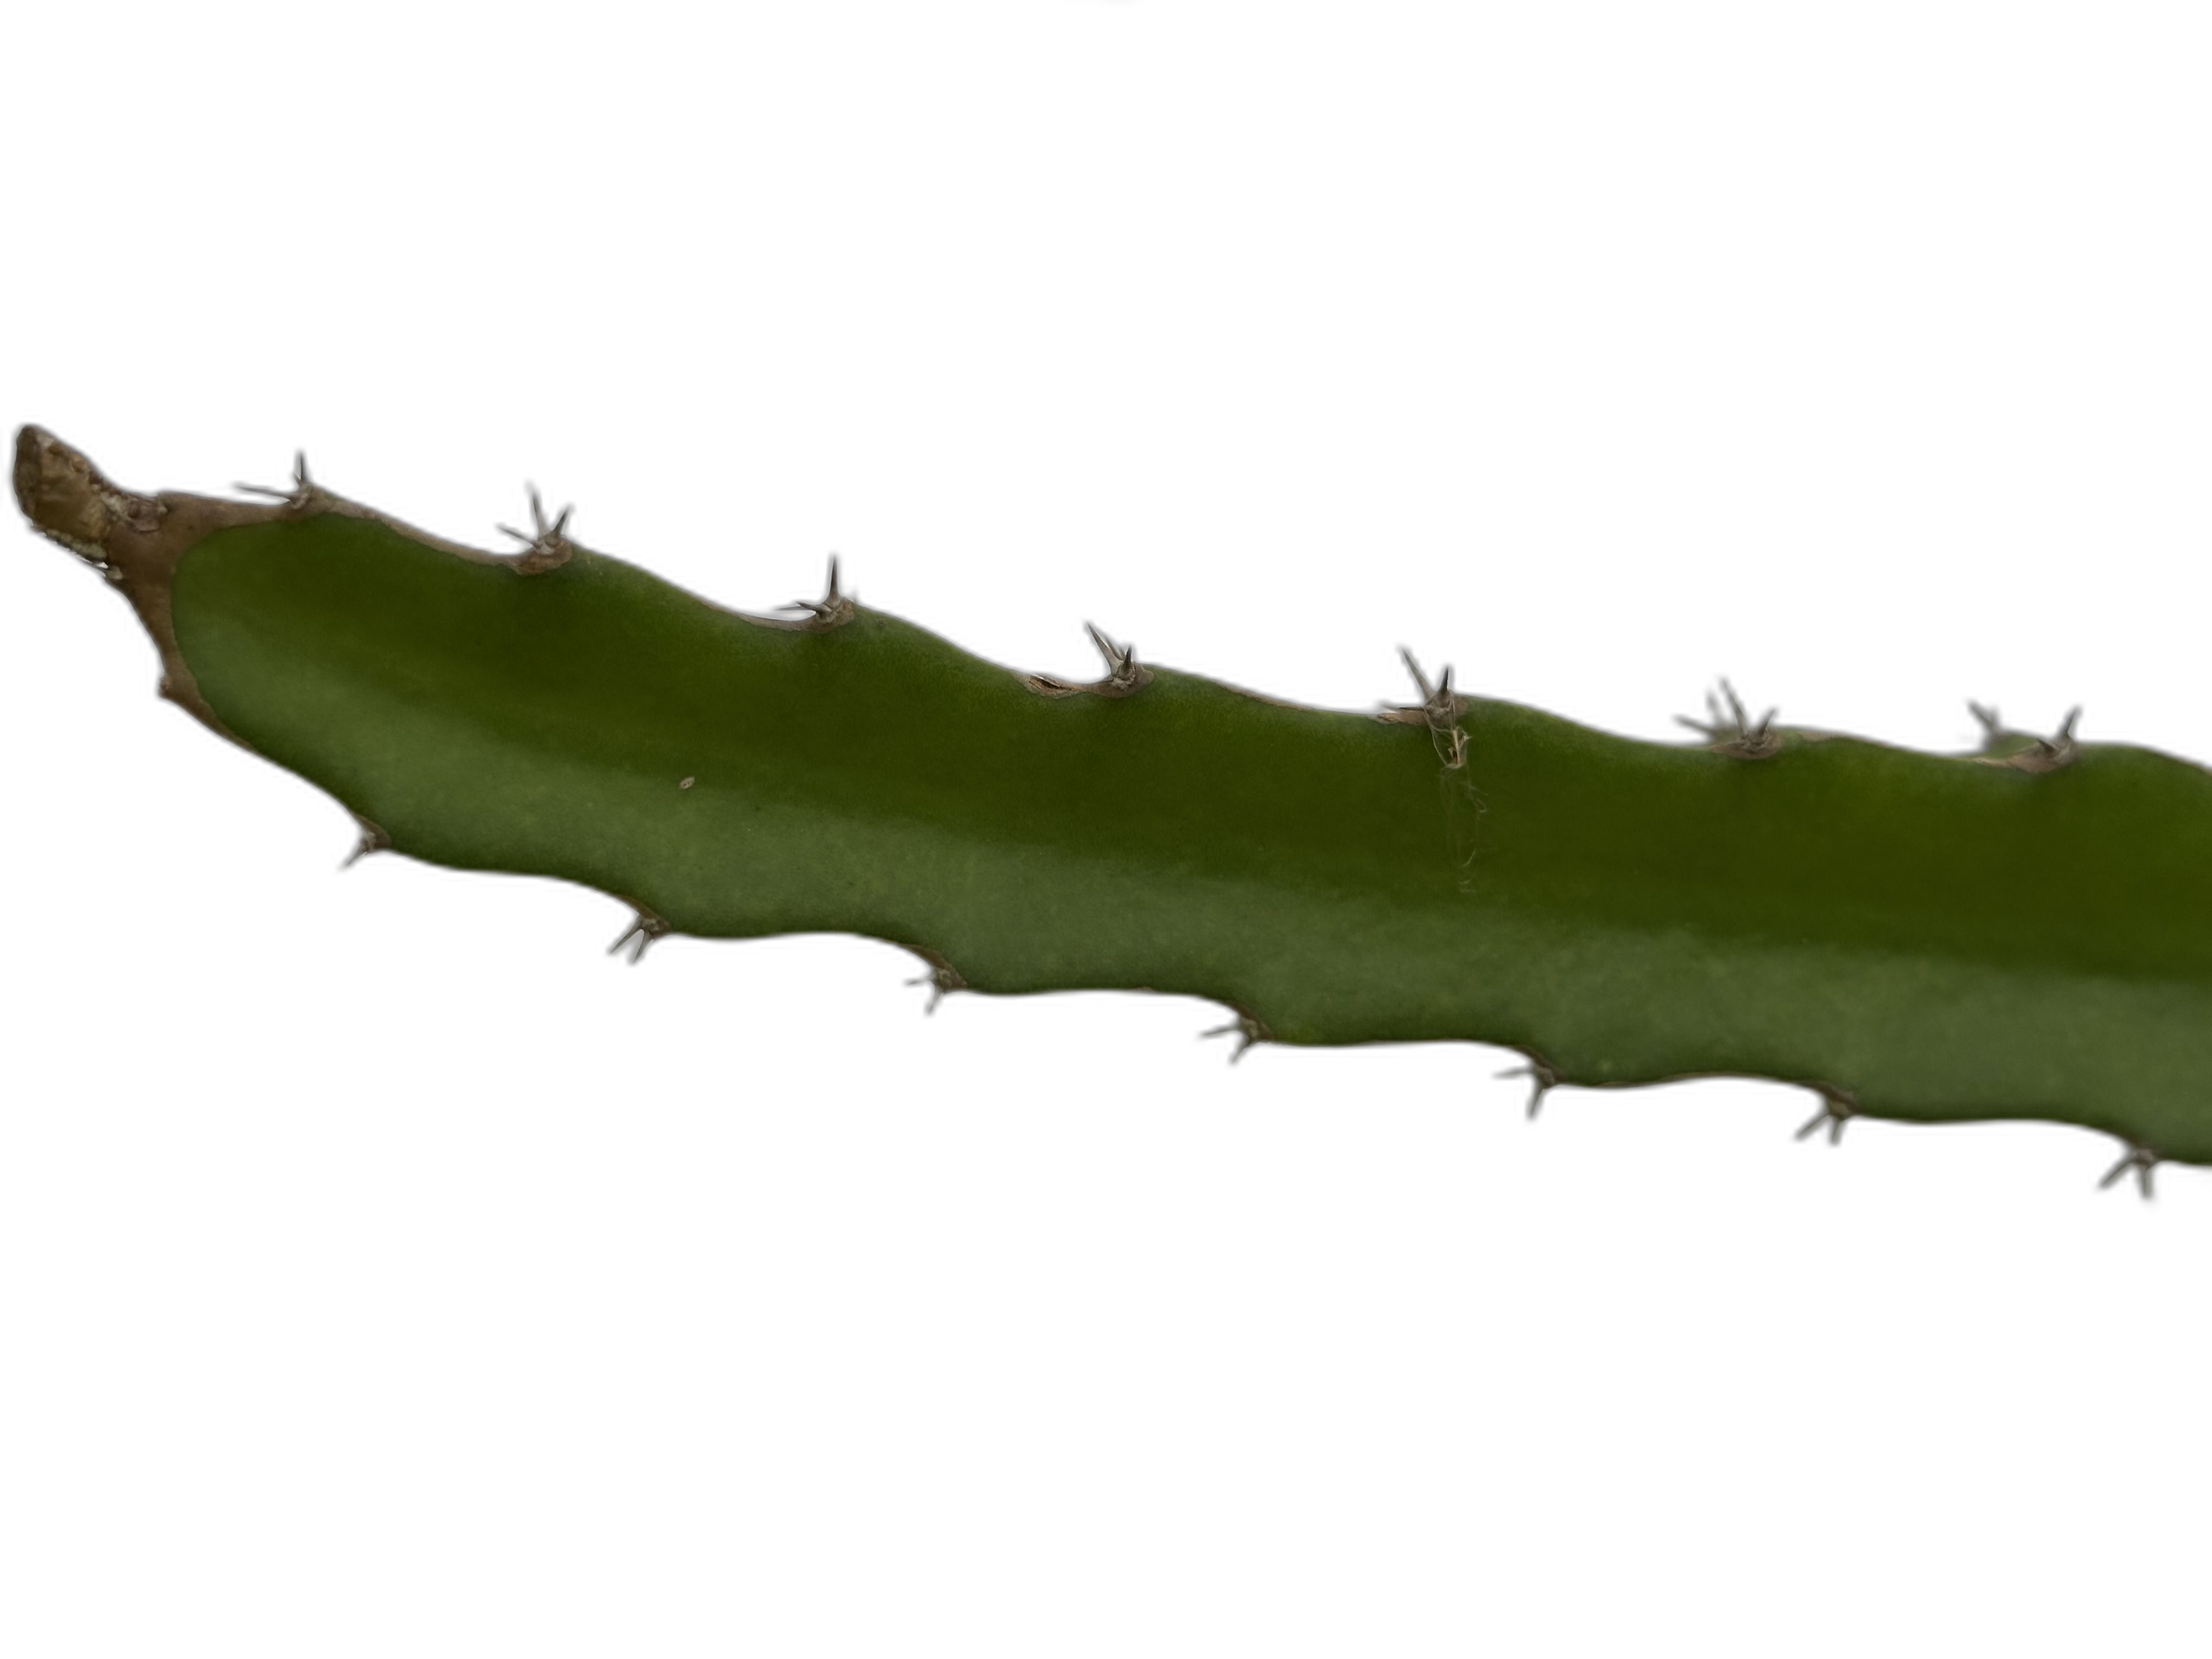
Label: Good leaf